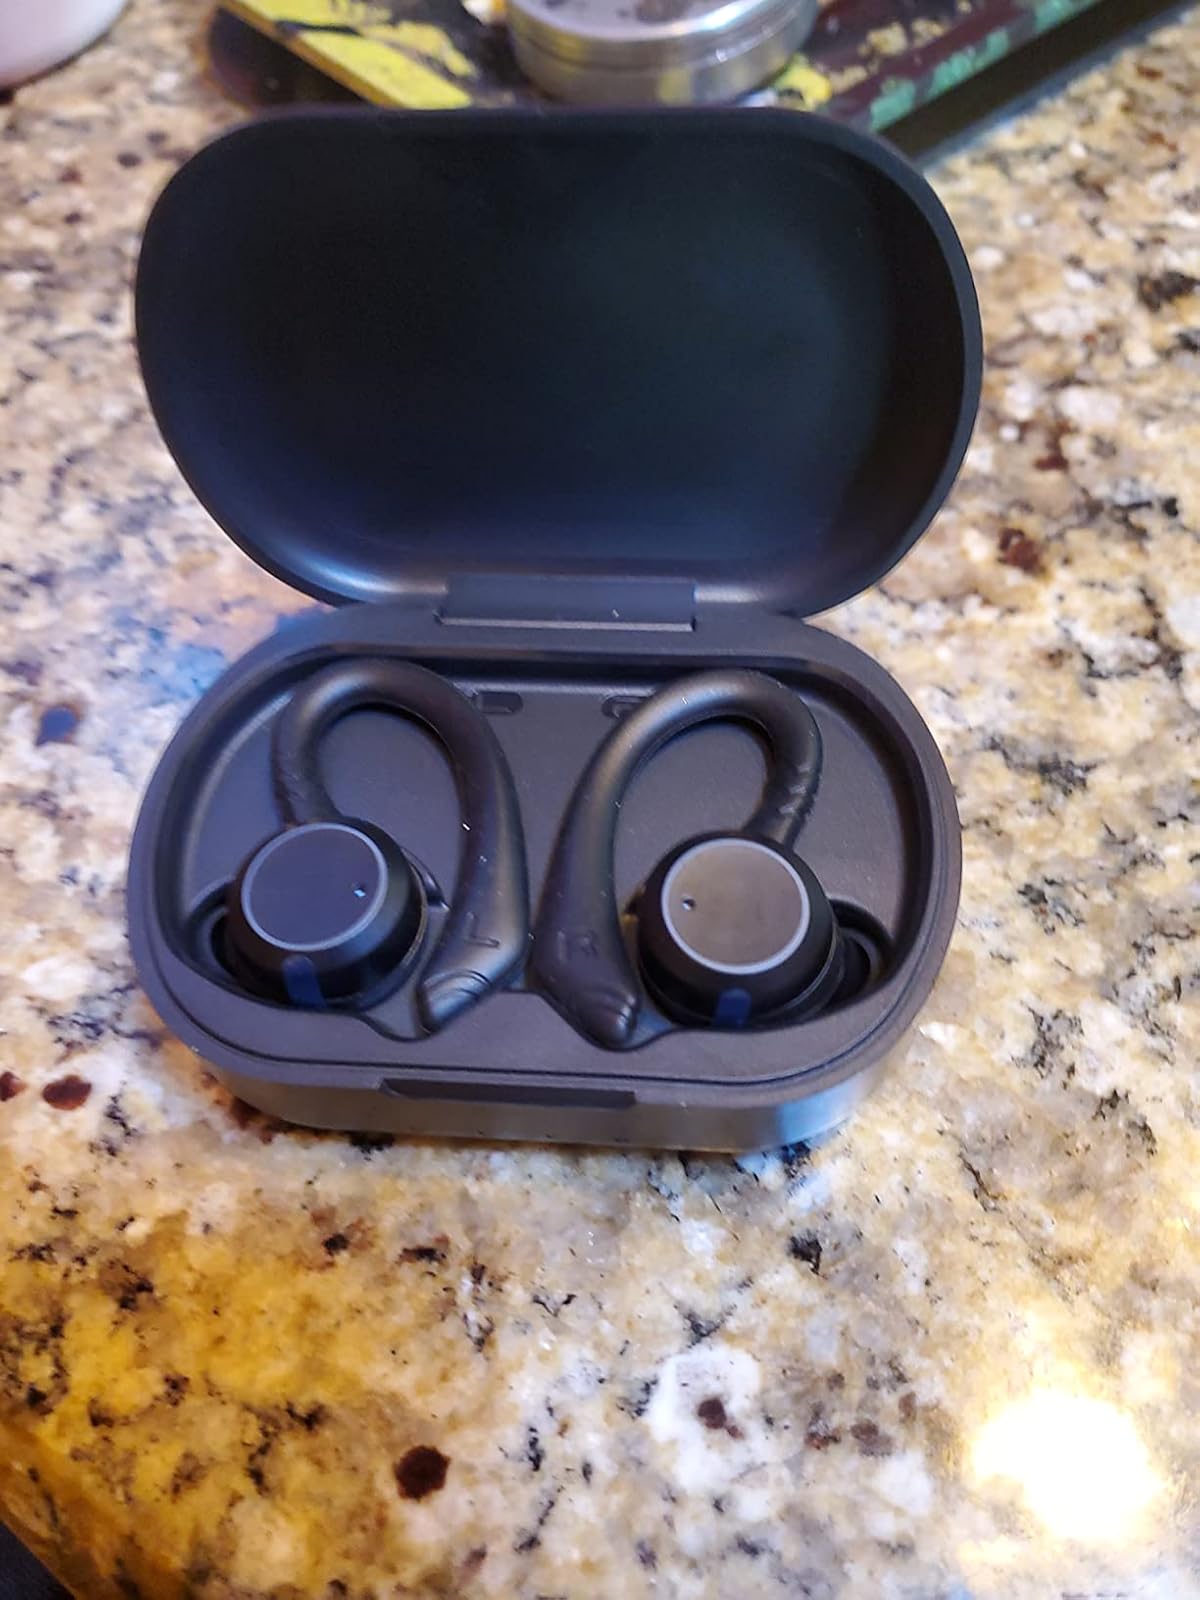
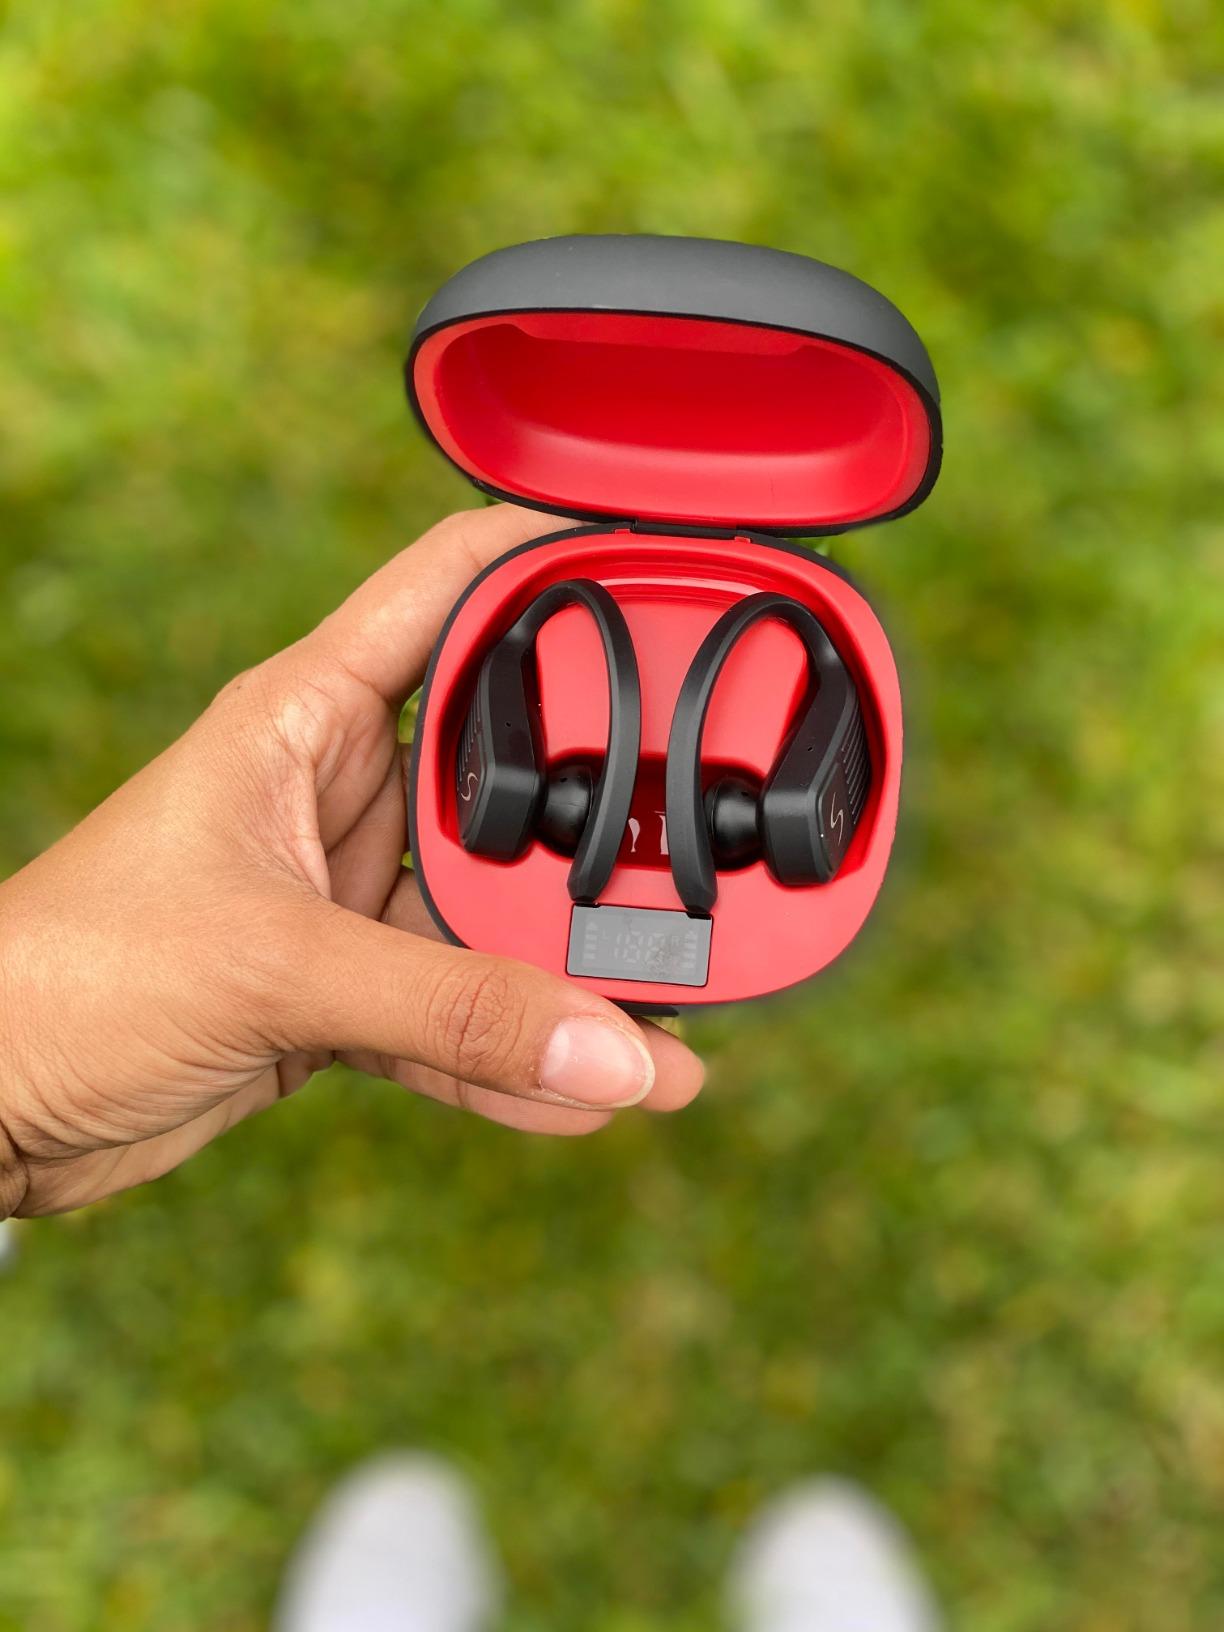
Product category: earbuds
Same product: no